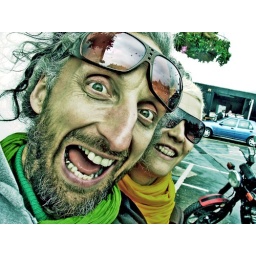
outside the red lion in avebury . . . and bizarrely one of my highest in explore (no 16)